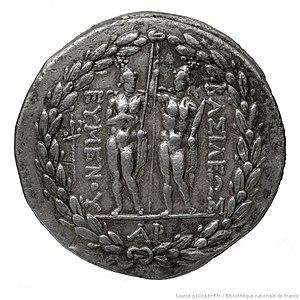
Description matérielle
Eumène II Sôter, « le Sauveur », né en 221 av. J.-C. et mort en 159/158 av. J.-C., est un roi de Pergame de la dynastie des Attalides. Son règne s'étend de 197 à 159/158 av. J.-C. Il est l'allié des Romains durant la guerre antiochique et la troisième Guerre macédonienne. C’est sous le règne d’Eumène II que le royaume de Pergame atteint son apogée territoriale et culturelle. Son règne donne lieu à la construction de la bibliothèque de Pergame, deuxième plus grande bibliothèque du monde hellénistique derrière celle d’Alexandrie. On suppose aussi que le grand autel de Zeus à Pergame est construit au début du règne d’Eumène II.